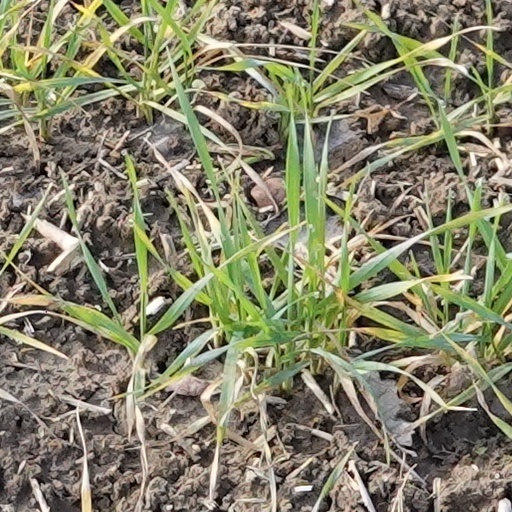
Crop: wheat